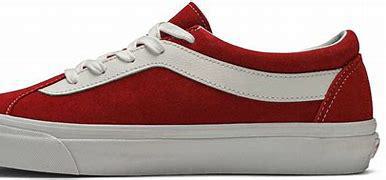
Brand: Vans
Model: Bold NI